Animal's Run

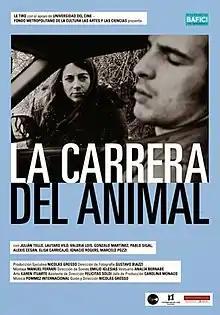
Film poster

Animal's Run is a 2011 Argentine drama film written and directed by Nicolás Grosso. The film won the Jury Prize at the 2011 Buenos Aires International Independent Film Festival.